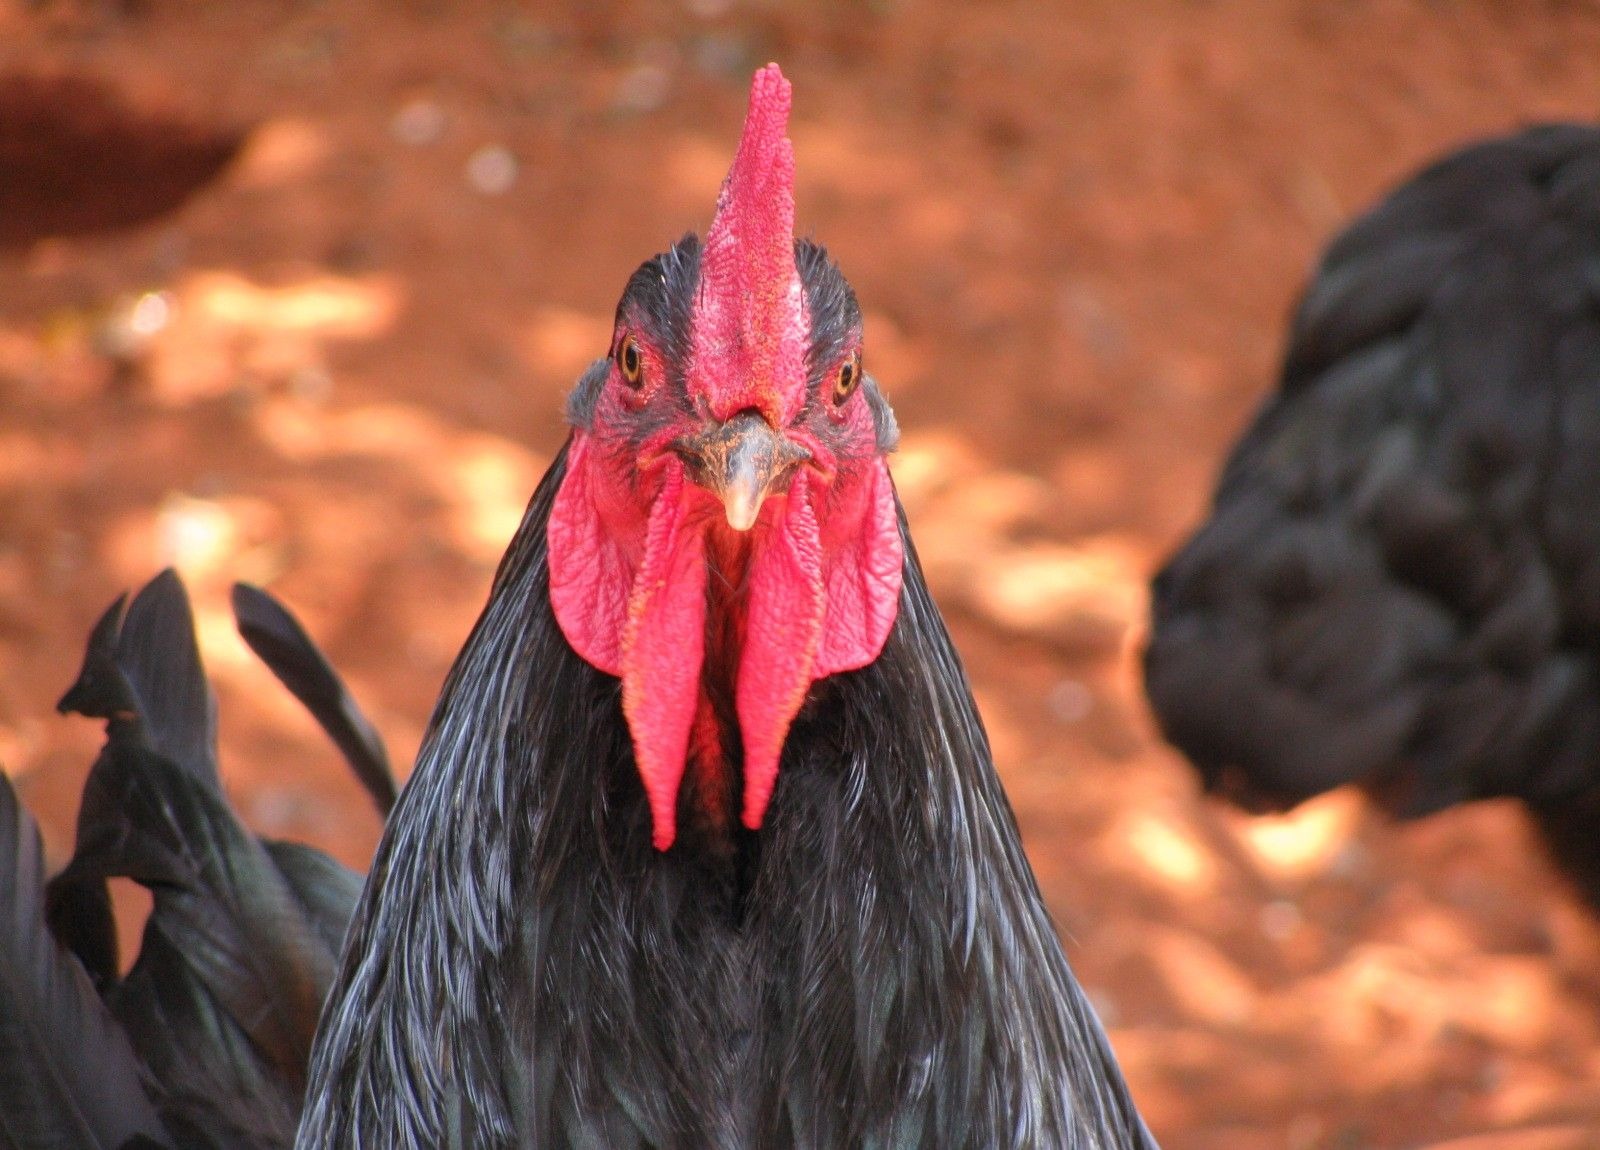
bird, wing, flower, wildlife, red, farming, livestock, black, chicken, fauna, rooster, poultry, cock, birds, galliformes, vertebrate, domestic, farm animals